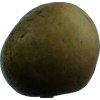
Label: pear